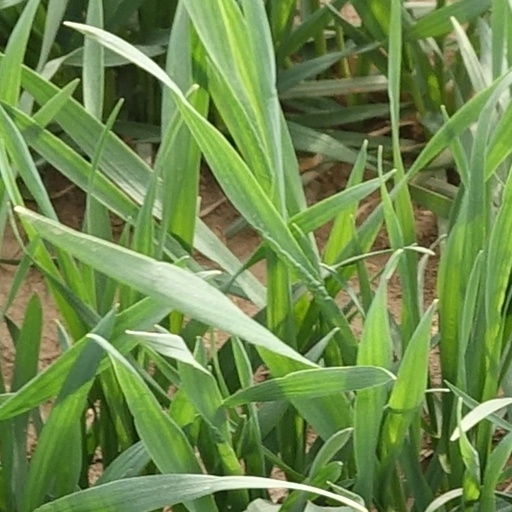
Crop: wheat